Assassination of Lalith Athulathmudali

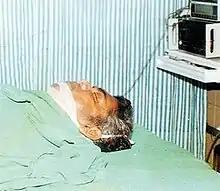
Lalith Athulathmudali after the assassination

Lalith Athulathmudali, the former Cabinet Minister of Trade, National Security, Agriculture, Education and Deputy Minister of Defence of Sri Lanka was killed at 8:10 p.m. Sri Lanka Time (2.10 p.m. UTC) on 23 April 1993 in Kirulapana. Athulathmudali was fatally shot while addressing a gathering, approximately 4 weeks ahead of the May 1993 Provincial Council elections for the Western Province.